Polly Ann Young

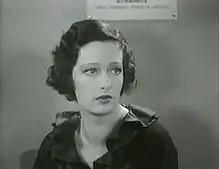
Young in 1934

Young was born in Denver, Colorado. Actresses Loretta Young and Sally Blane were her sisters. From 1917 to 1941, she was featured in over 40 movies, some of them minor, uncredited roles. Among her more notable movie roles was as John Wayne's leading lady in "The Man from Utah" (1934). Her last film was the Poverty Row horror movie "Invisible Ghost" with Bela Lugosi in 1941.